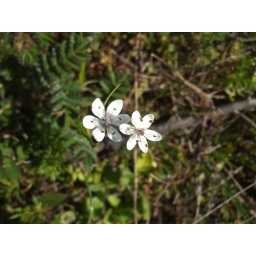
These tiny white flowers were scattered in the open area... masses of them some wild roses were growing nearby.